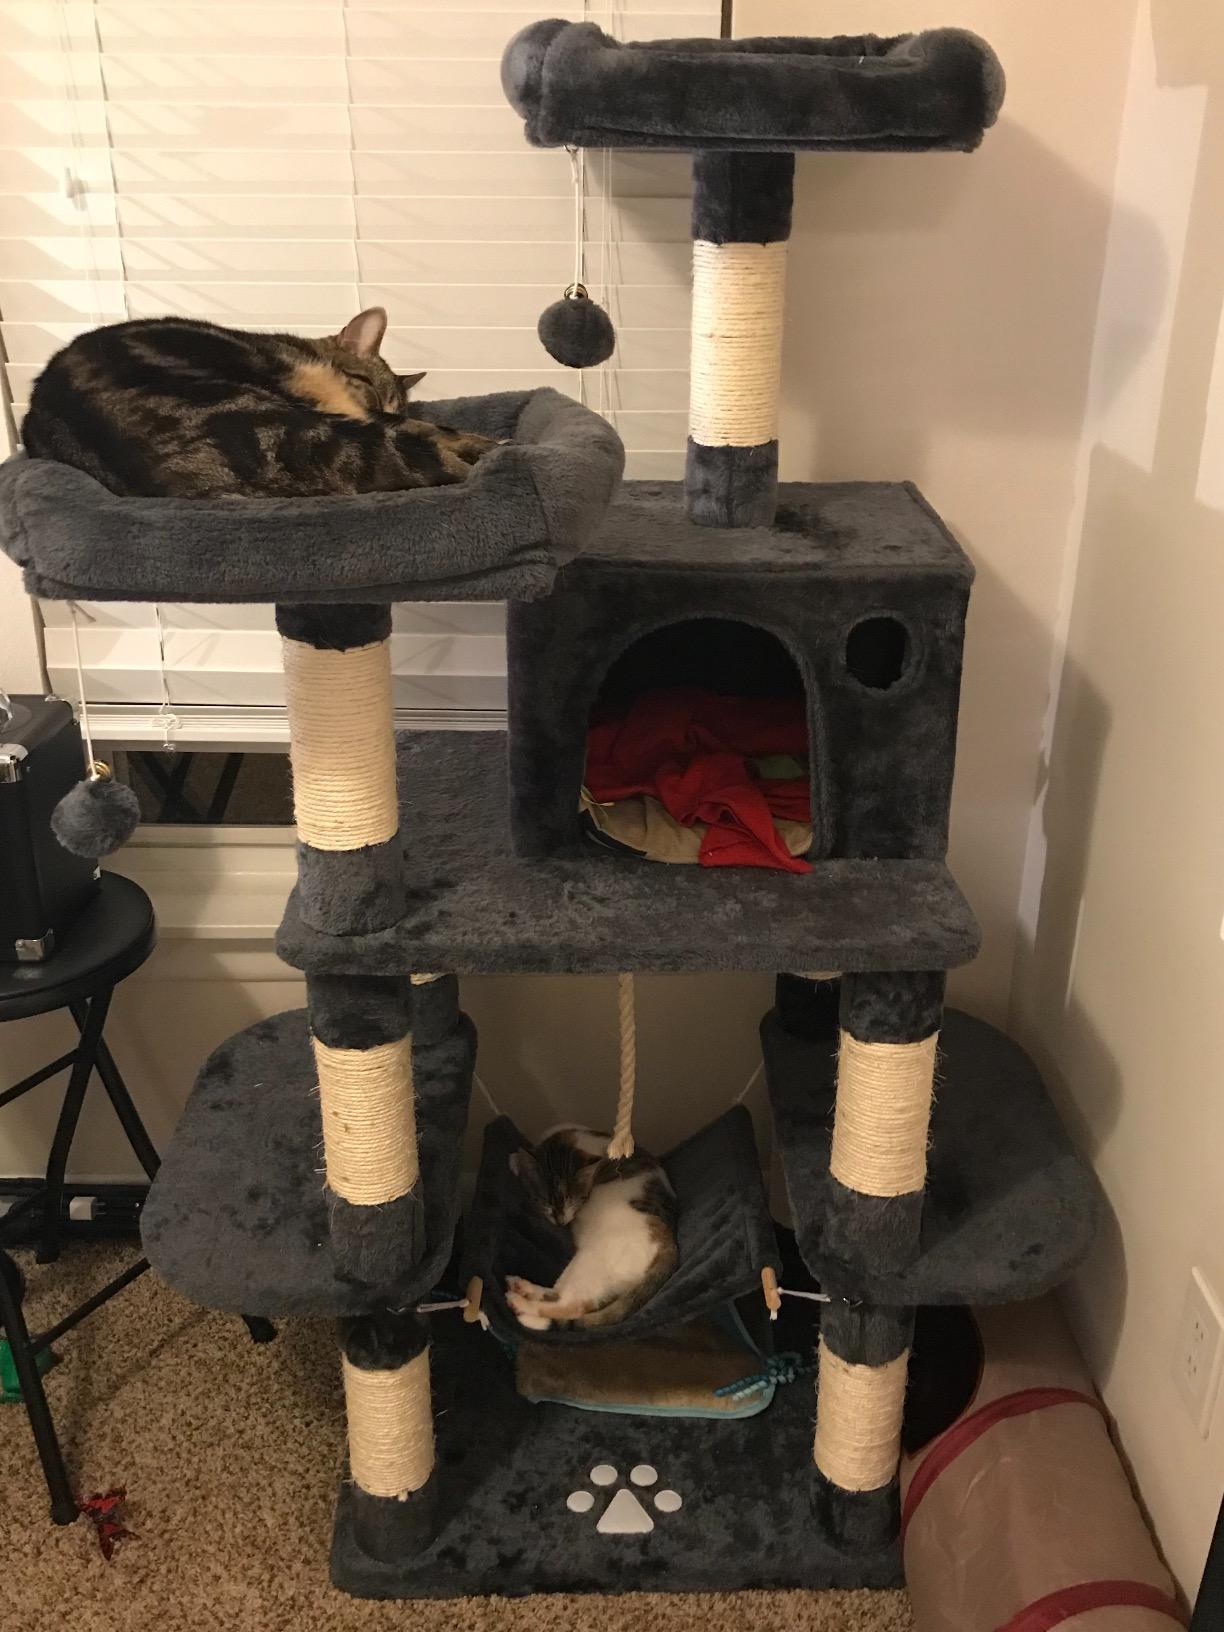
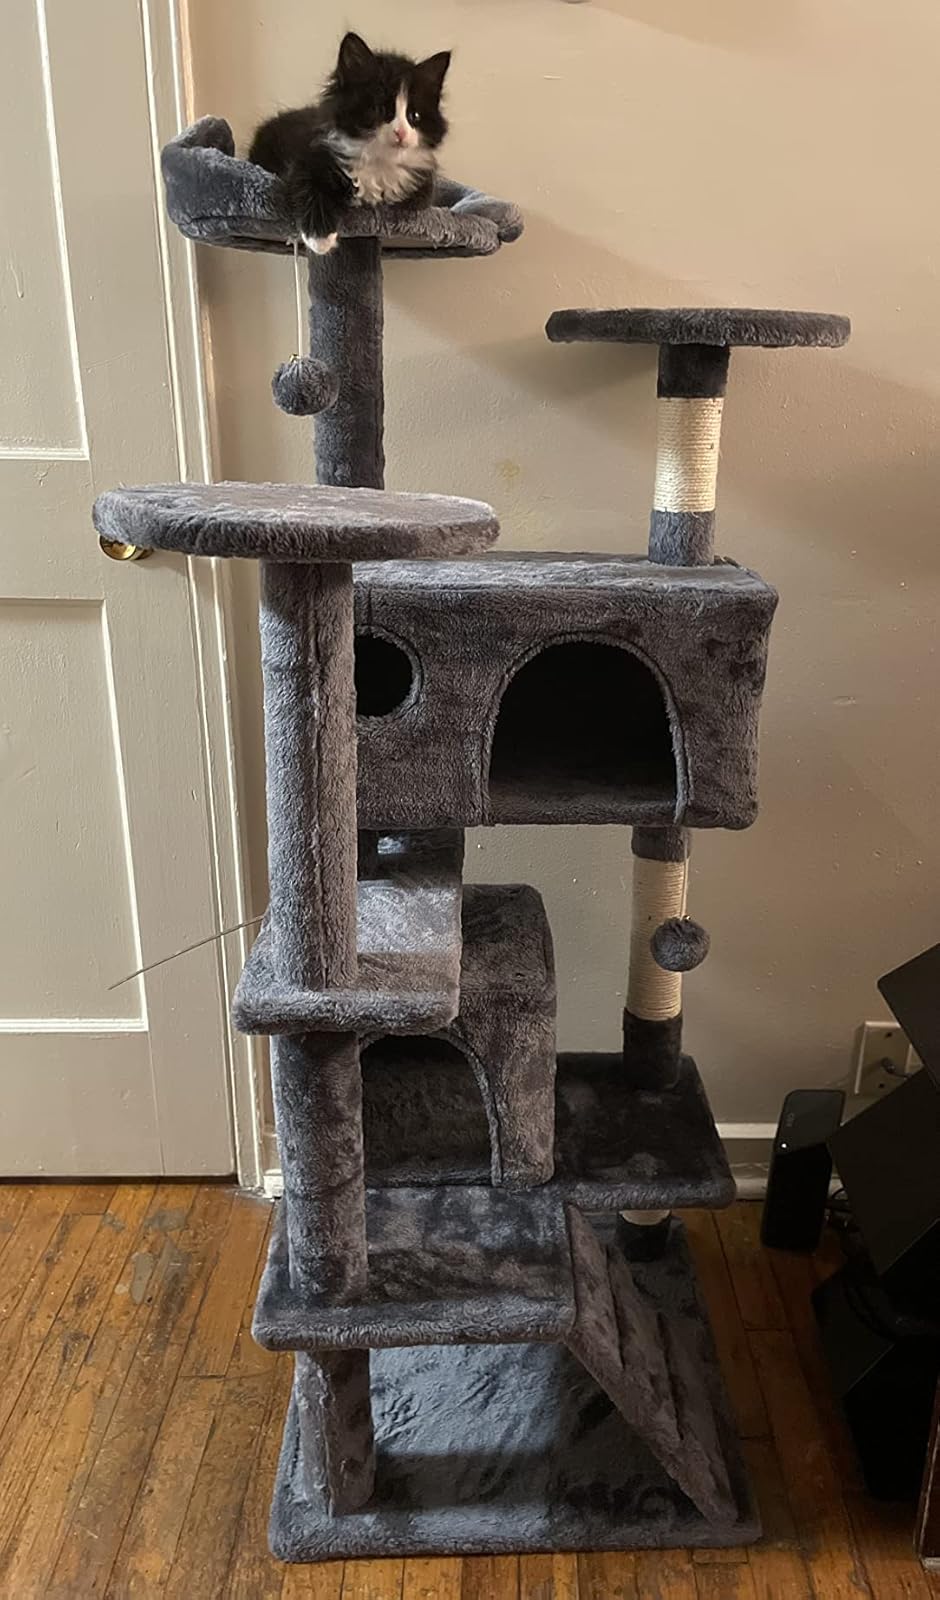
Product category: items_cat tree
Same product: no